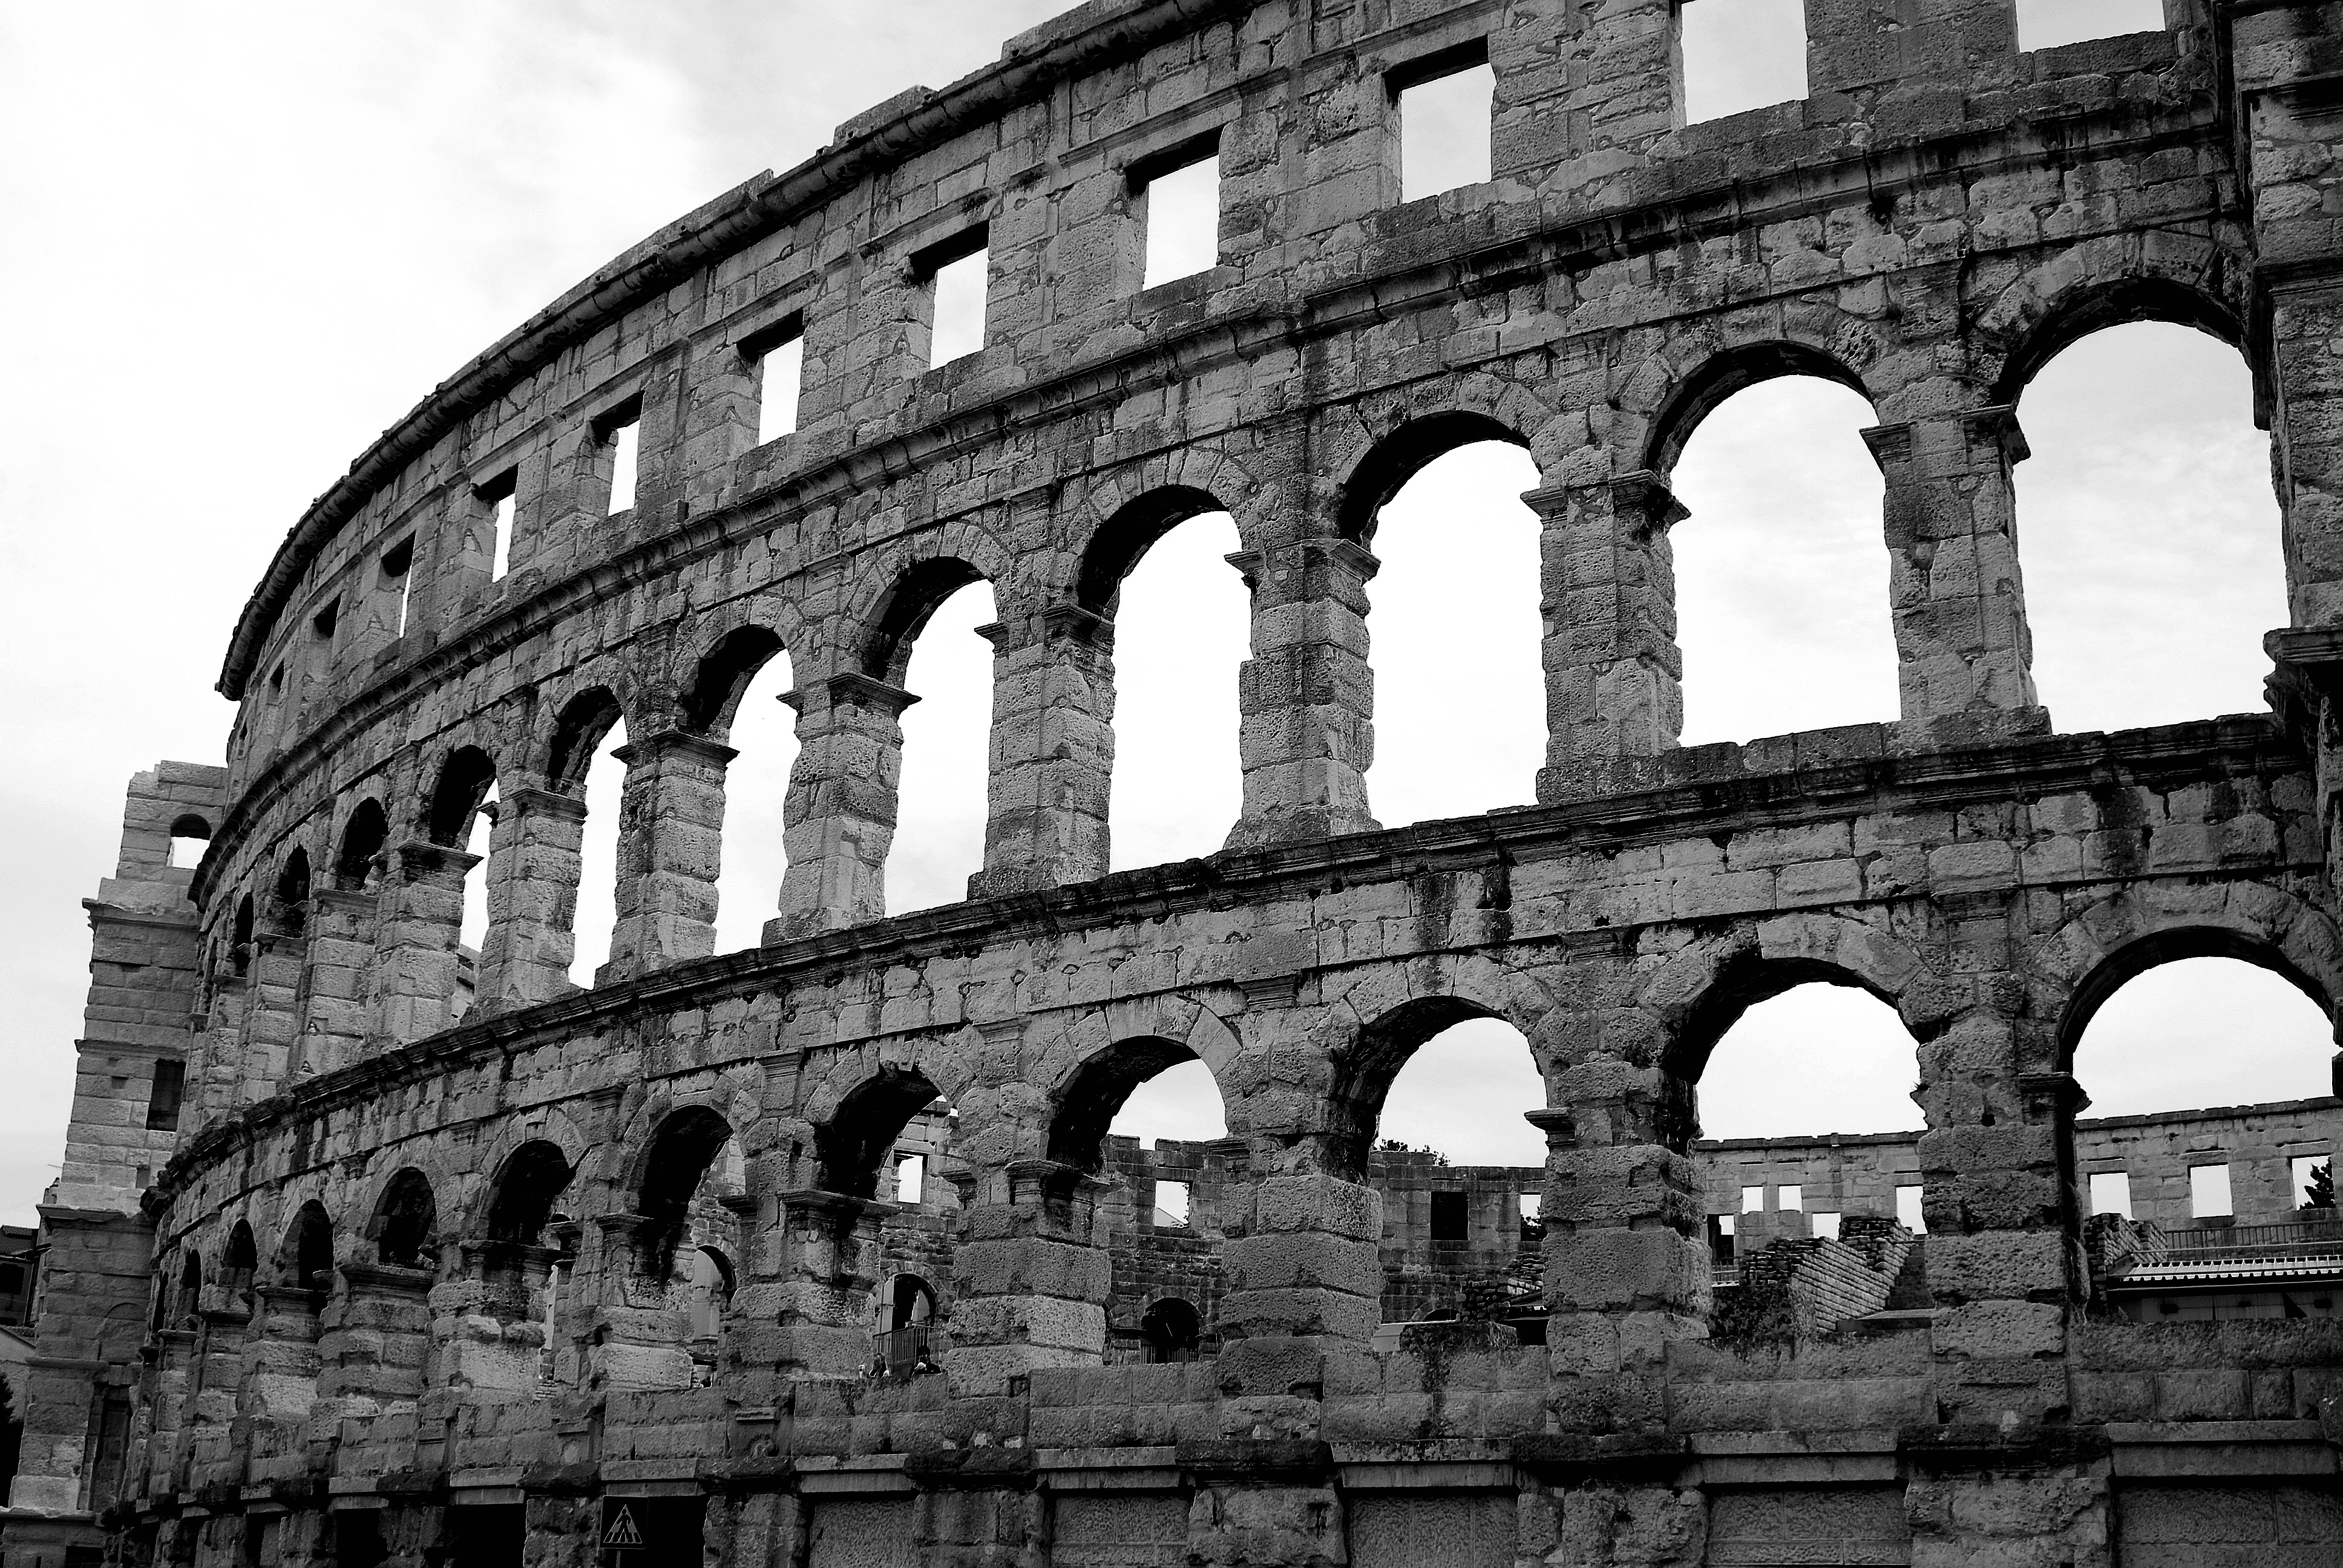
black and white, architecture, structure, bridge, monument, tourist, arch, landmark, attraction, monochrome, croatia, tour, amphitheatre, viaduct, cool photo, ancient rome, pula, aqueduct, arch bridge, the coliseum, monochrome photography, ancient history, ancient roman architecture